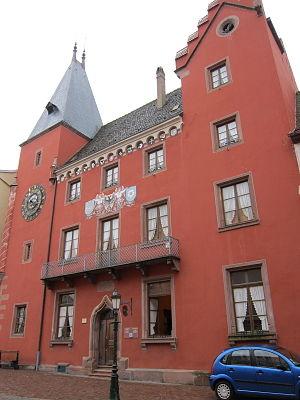
Le Musée alsacien est un musée français situé dans la ville de Haguenau, dans le département du Bas-Rhin, et classé Musée de France. Il présente des objets décoratifs et typiques de l'art régional précédemment exposés au musée historique de la ville.